Orupgaard

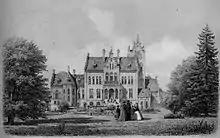
Orupgaard drawn by Ferdinand Richardt in 1867

In 1840, Edward Tesdorpf, the son of a Hamburg merchant, bought the estate, introducing a style of innovative farming which was widely recognized as a model to be emulated. He thoroughly drained and fertilized the land, brought in new breeds of cattle and built a dairy, achieving a five-fold increase in production by 1890.